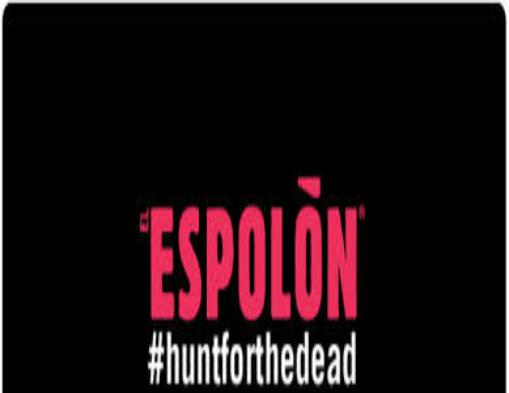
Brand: Espolon
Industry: Food